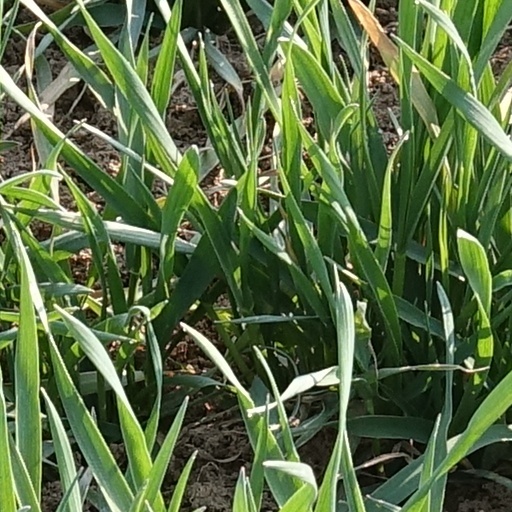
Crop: wheat